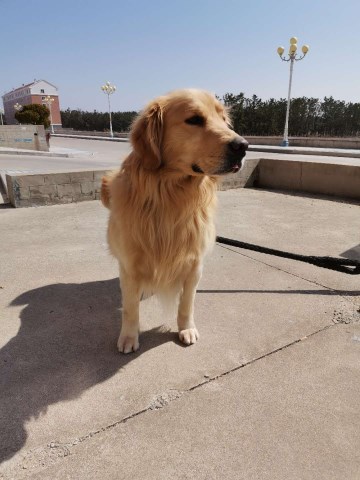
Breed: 5355-n000126-golden_retriever